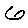
Label: 6